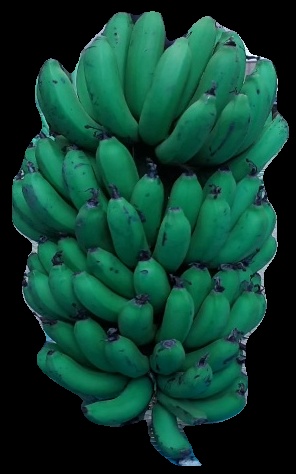
Variety: pachbale
Grade: grade2